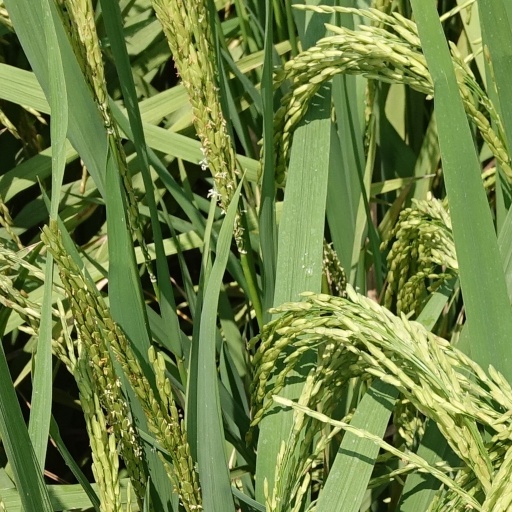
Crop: rice